Massachusetts Avenue Parking Shops

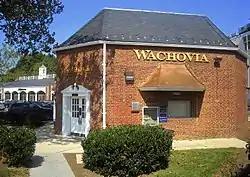
Massachusetts Avenue Parking Shops in 2008

The Massachusetts Parking Shops is a historical neighborhood shopping area built in 1936, among the first developments to integrate the automobile and shopping with off-street parking. It was developed in the modern Colonial Revival style by C. H. Hillegeist following the designs of E. Burton Corning. It was added to the National Register of Historic Places in 2003.